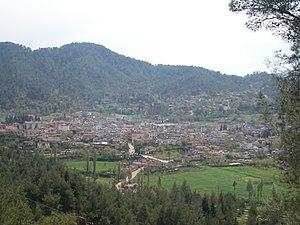
Yayladağı est une ville et un district de la province de Hatay dans la région méditerranéenne en Turquie.